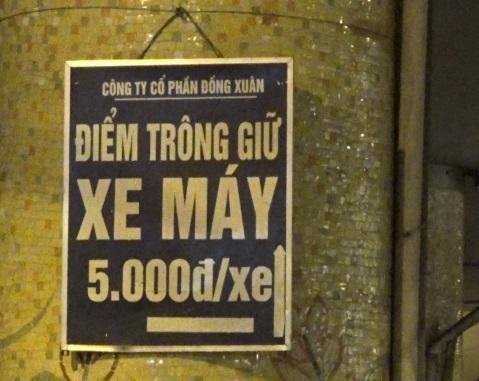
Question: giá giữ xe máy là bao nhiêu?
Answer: giá giữ xe máy là 5 000 đồng một xe